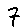
Label: 7